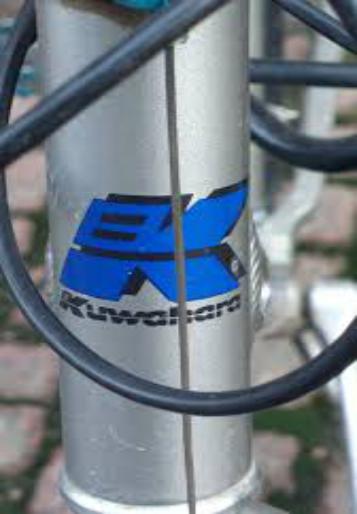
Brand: Kuwahara
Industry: Transportation